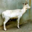
Label: deer